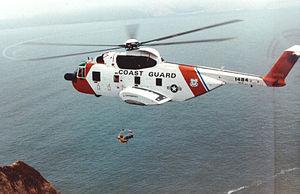
Coast Guard Air Station San Francisco est une base aérienne des garde-côtes des États-Unis située à 21 km au sud du centre-ville de San Francisco, en Californie, à l'aéroport international de San Francisco. La base aérienne est adjacente à l'aéroport et comprend sa propre piste, un hangar, un bâtiment administratif et plusieurs autres structures de soutien.